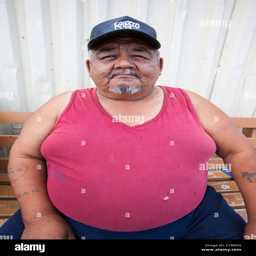
person , a first nation man which stands